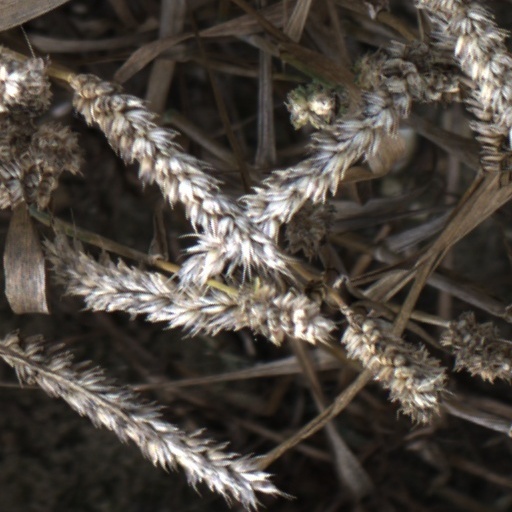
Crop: wheat